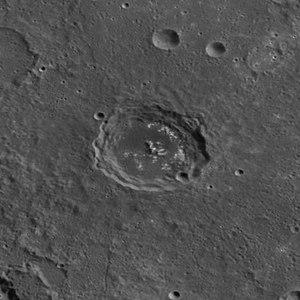
Nampeyo est un cratère d'impact présent sur la surface de Mercure.